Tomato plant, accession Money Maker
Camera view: tilt-top (135 deg); turntable rotation: 90 degrees
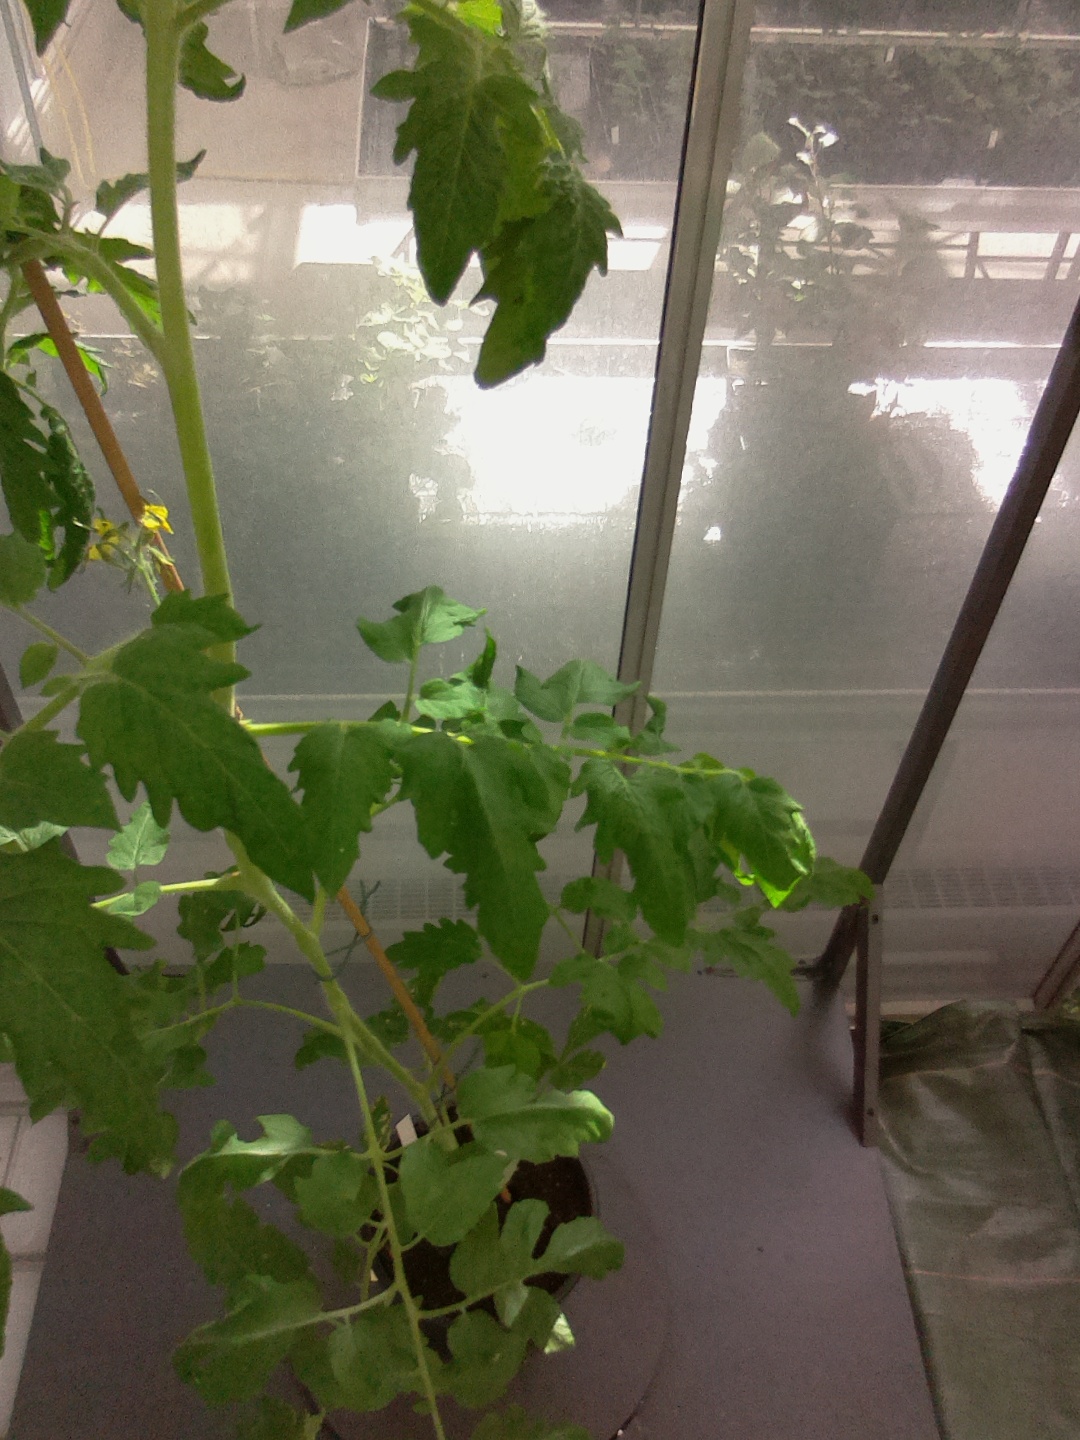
BBCH growth stage 64: 40%-50% of flowers open